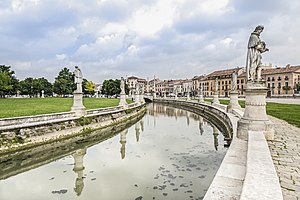
Padova
Padova, især tidligere på dansk kaldet Padua, er en by i Italien. Byen er provinshovedstad i Padovaprovinsen og det økonomiske og trafikale centrum i hele Venetoregionen i Norditalien. Byen ligger ved floden Bacchiglione, 40 km vest for Venedig og 29 km sydøst for Vicenza.